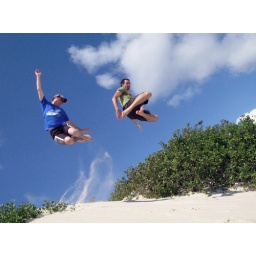
flying in the sand dunes - side angle